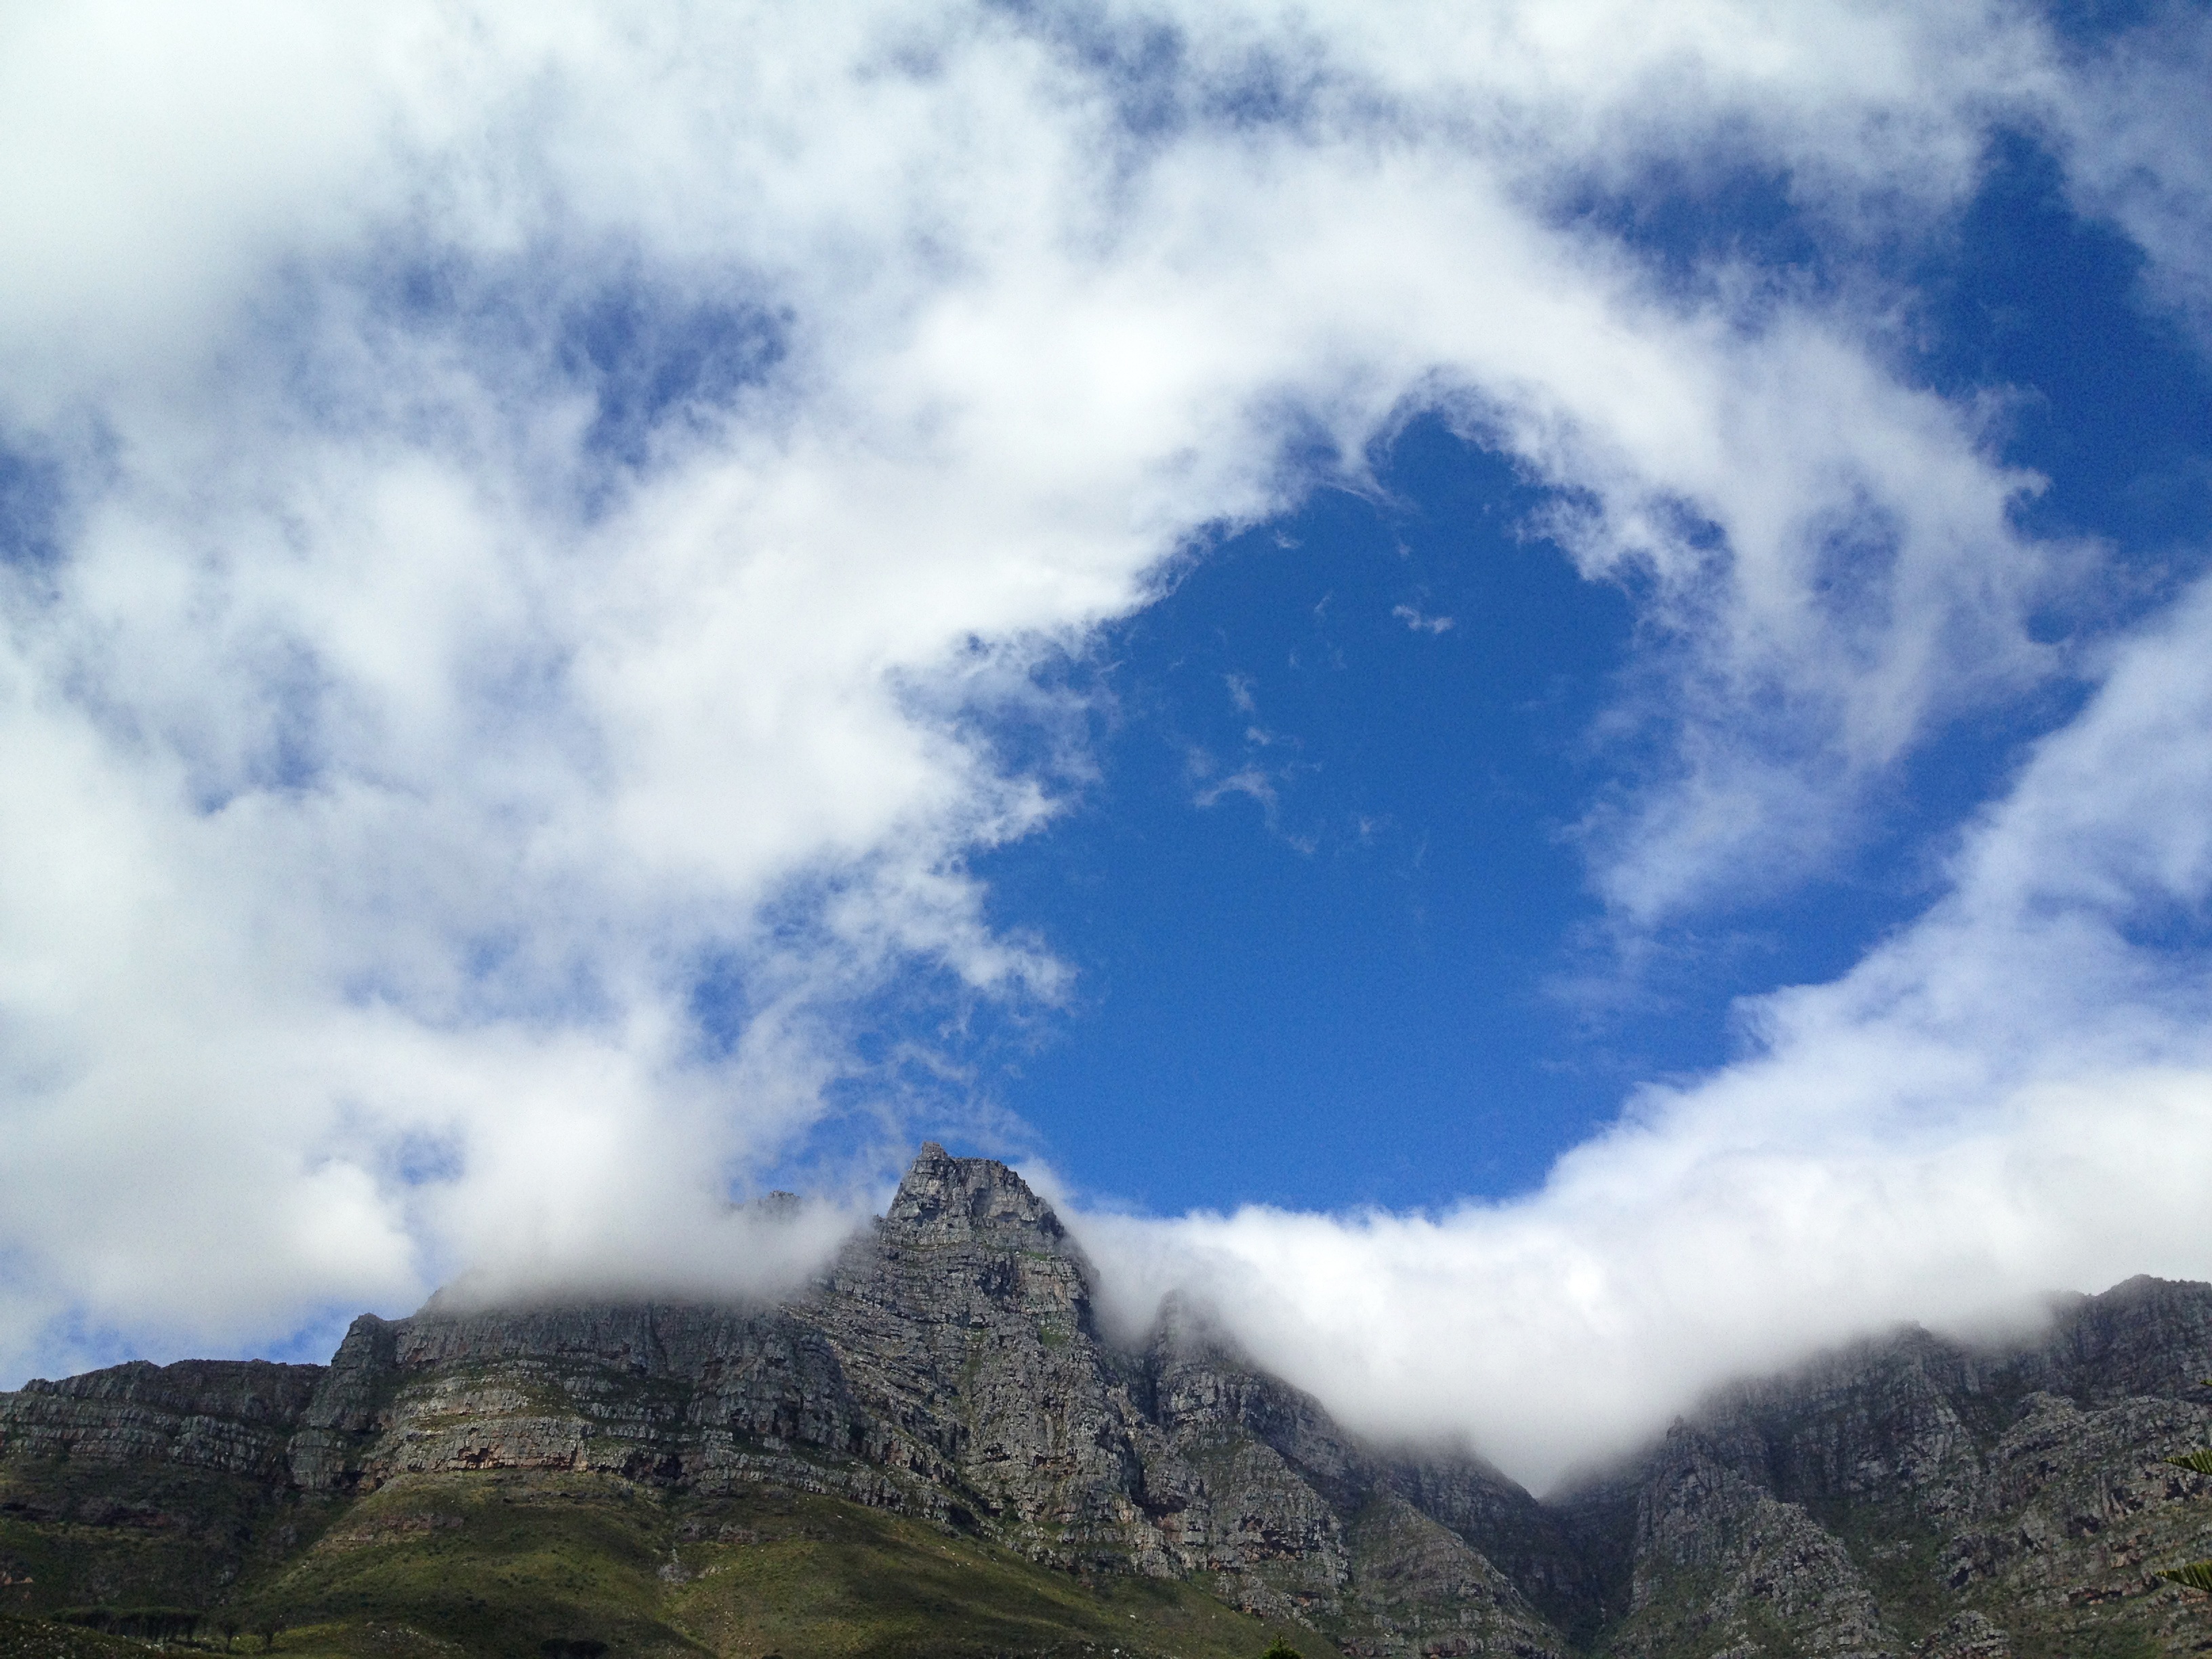
landscape, tree, nature, rock, wilderness, mountain, cloud, sky, sunlight, hill, mountain range, explore, wild, scenic, journey, ridge, summit, outdoors, clouds, earth, alps, plateau, passion, feel, landform, meteorological phenomenon, motivate, geographical feature, atmospheric phenomenon, atmosphere of earth, mountainous landforms